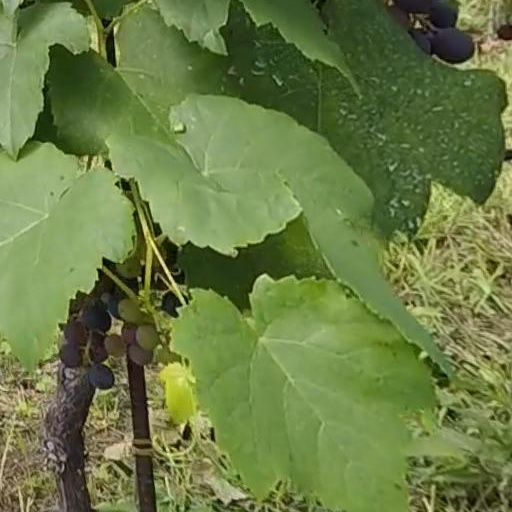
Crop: grape